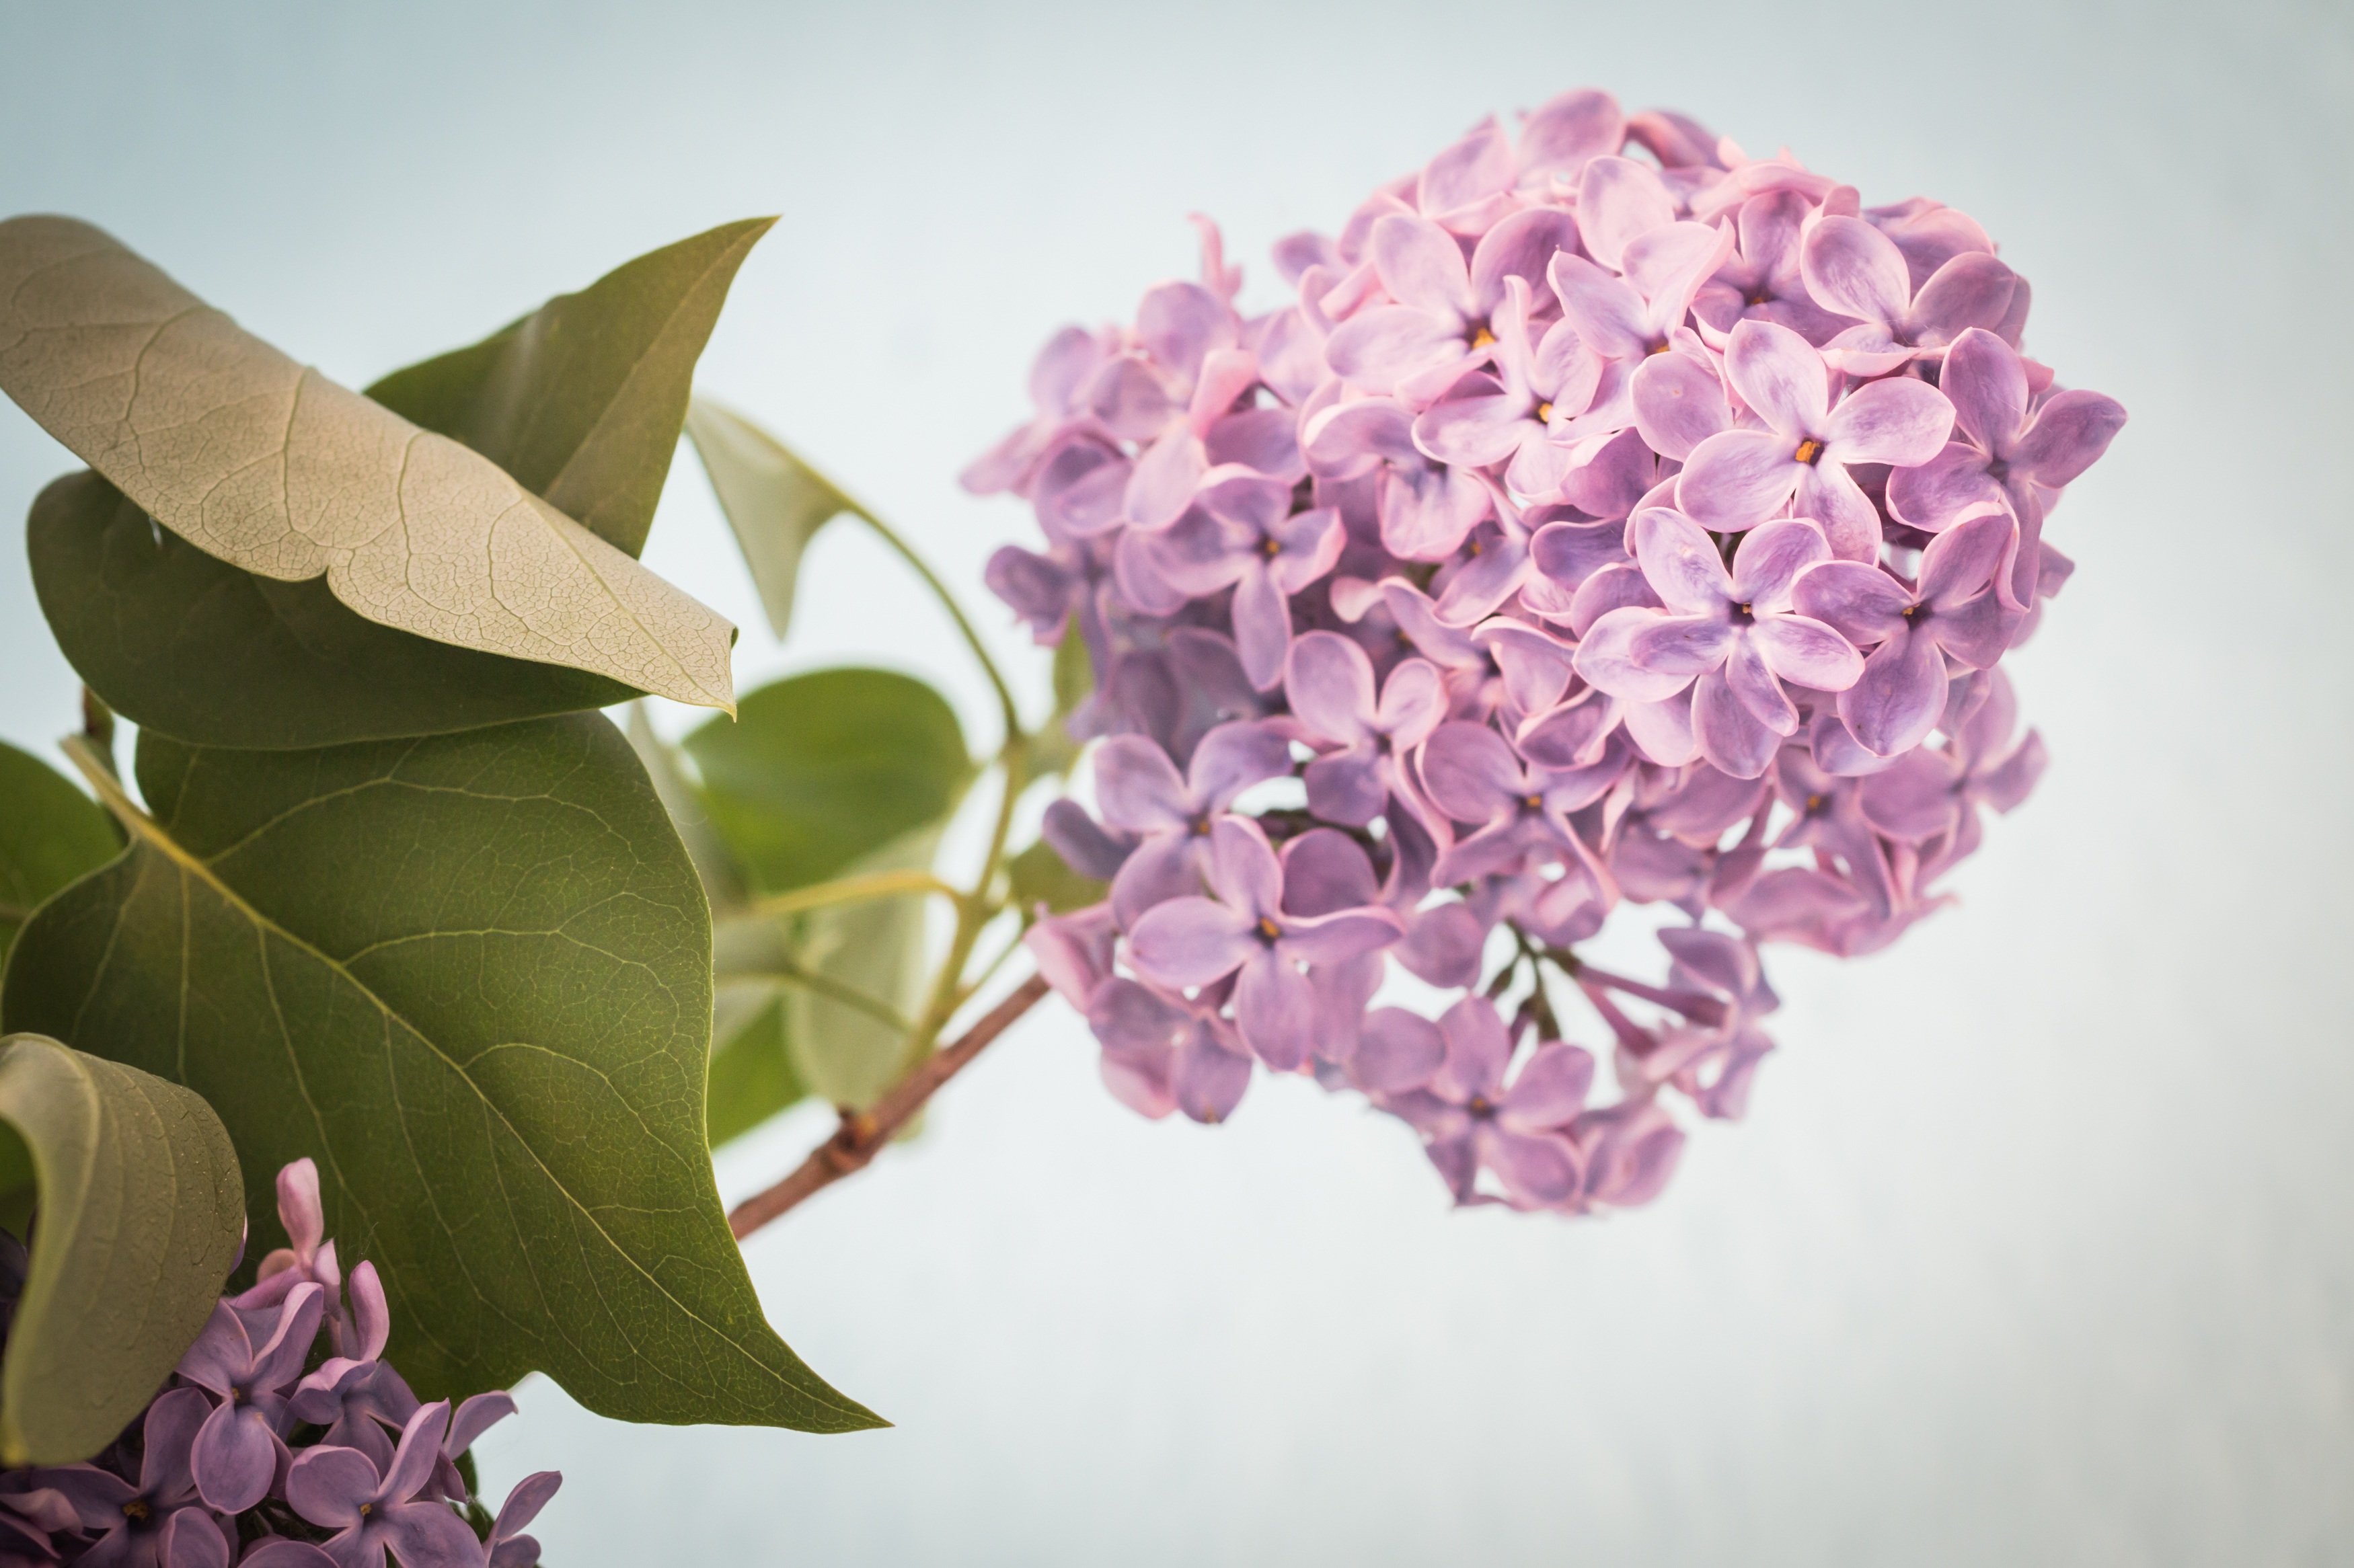
nature, branch, blossom, plant, leaf, flower, purple, petal, bloom, bush, spring, botany, pink, flora, hydrangea, petals, violet, lilac, syringa, macro photography, lilac flower, flowering plant, flower bouquet, hydrangeaceae, olive crop, floral design, land plant, flower arranging